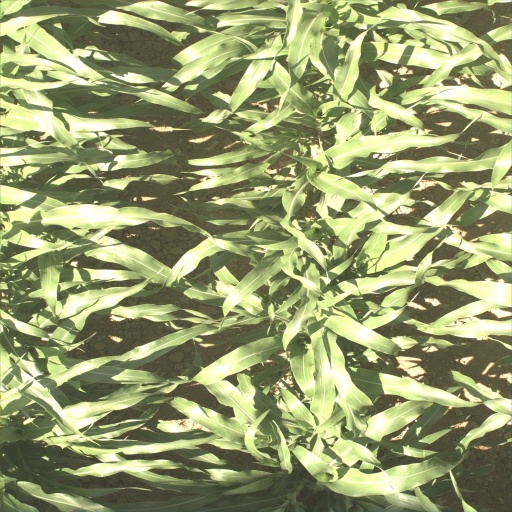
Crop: sorghum